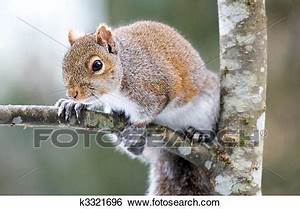
Label: scoiattolo